Robert Zemeckis

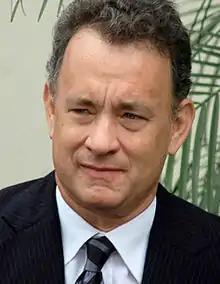
Zemeckis has collaborated with Tom Hanks for five films

In 1996, Zemeckis had begun developing a project titled "The Castaway" with Tom Hanks and writer William Broyles Jr. The story, inspired by "Robinson Crusoe", is about a man who becomes stranded on a tropical island and undergoes a profound physical and spiritual change. While working on "The Castaway", Zemeckis also became attached to a Hitchcockian thriller titled "What Lies Beneath", the story of a married couple experiencing an extreme case of empty nest syndrome that was based on an idea by Steven Spielberg. Because Hanks's character needed to undergo a dramatic weight loss over the course of "The Castaway" (retitled "Cast Away" for release), Zemeckis decided that the only way to retain the same crew while Hanks lost the weight was to shoot "What Lies Beneath" in between. He shot the first part of "Cast Away" in early 1999, and shot "What Lies Beneath" in fall 1999, completing work on the former in early 2000. Zemeckis later quipped, when asked about shooting two films back-to-back, "I wouldn't recommend it to anyone." "What Lies Beneath", starring Harrison Ford and Michelle Pfeiffer, was released in July 2000 to mixed reviews, but did well at the box office, grossing over $155 million domestically. "Cast Away", starring Hanks and "Twister" actress Helen Hunt, was released that December and grossed $233 million domestically; Hanks received a nomination for the Academy Award for Best Actor for his portrayal of Chuck Noland.